Question: Please indicate a possible affordance area of the drink_with_bottle that can be used for sucking
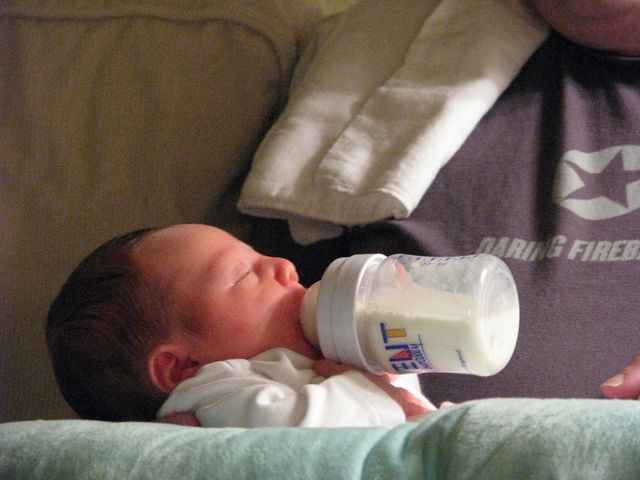
Answer: [305.5, 255, 515.5, 375]